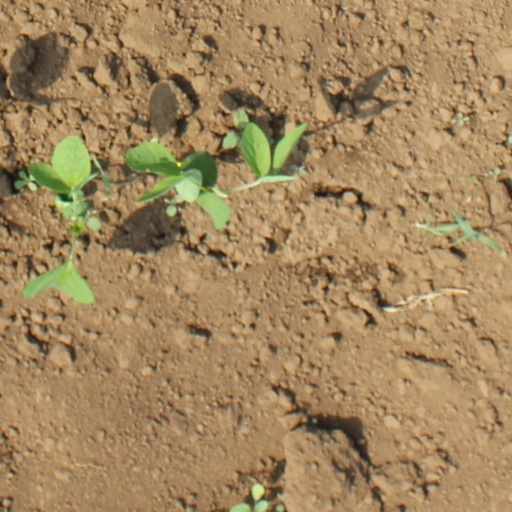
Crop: soybean